British Columbia mainland coastal forests

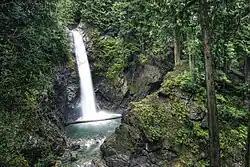
Intact forest in the Cascade Falls Regional Park, near Mission, British Columbia.

This is a well-preserved ecoregion with about 40% of original forest intact. Most disturbance has occurred in the valleys rather than the mountain tops and logging is ongoing. Blocks of intact habitat can be found in the Skagit Valley on the British Columbia/Washington border and the following parks in British Columbia: Kitlope Heritage Conservancy Protected Area, Garibaldi Provincial Park, Hakai Luxvbalis Conservancy Area, Fiordland Conservancy, Gitnadoiks River Provincial Park, Golden Ears Provincial Park, Khutzeymateen Grizzly Bear Sanctuary, Pinecone Burke Provincial Park, Homathko River-Tatlayoko Protected Area and Swan Lake Provincial Park.